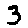
Label: 3